Jan Jerzy Karpinski

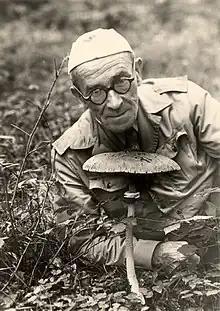

Jan Jerzy Karpiński (12 April 1896 – 17 November 1965) was a Polish forester, entomologist, and ecologist who served as a director of the Białowieża National Park from 1932 to 1952. He was a writer of popular books on conservation, wildlife, and ecology.